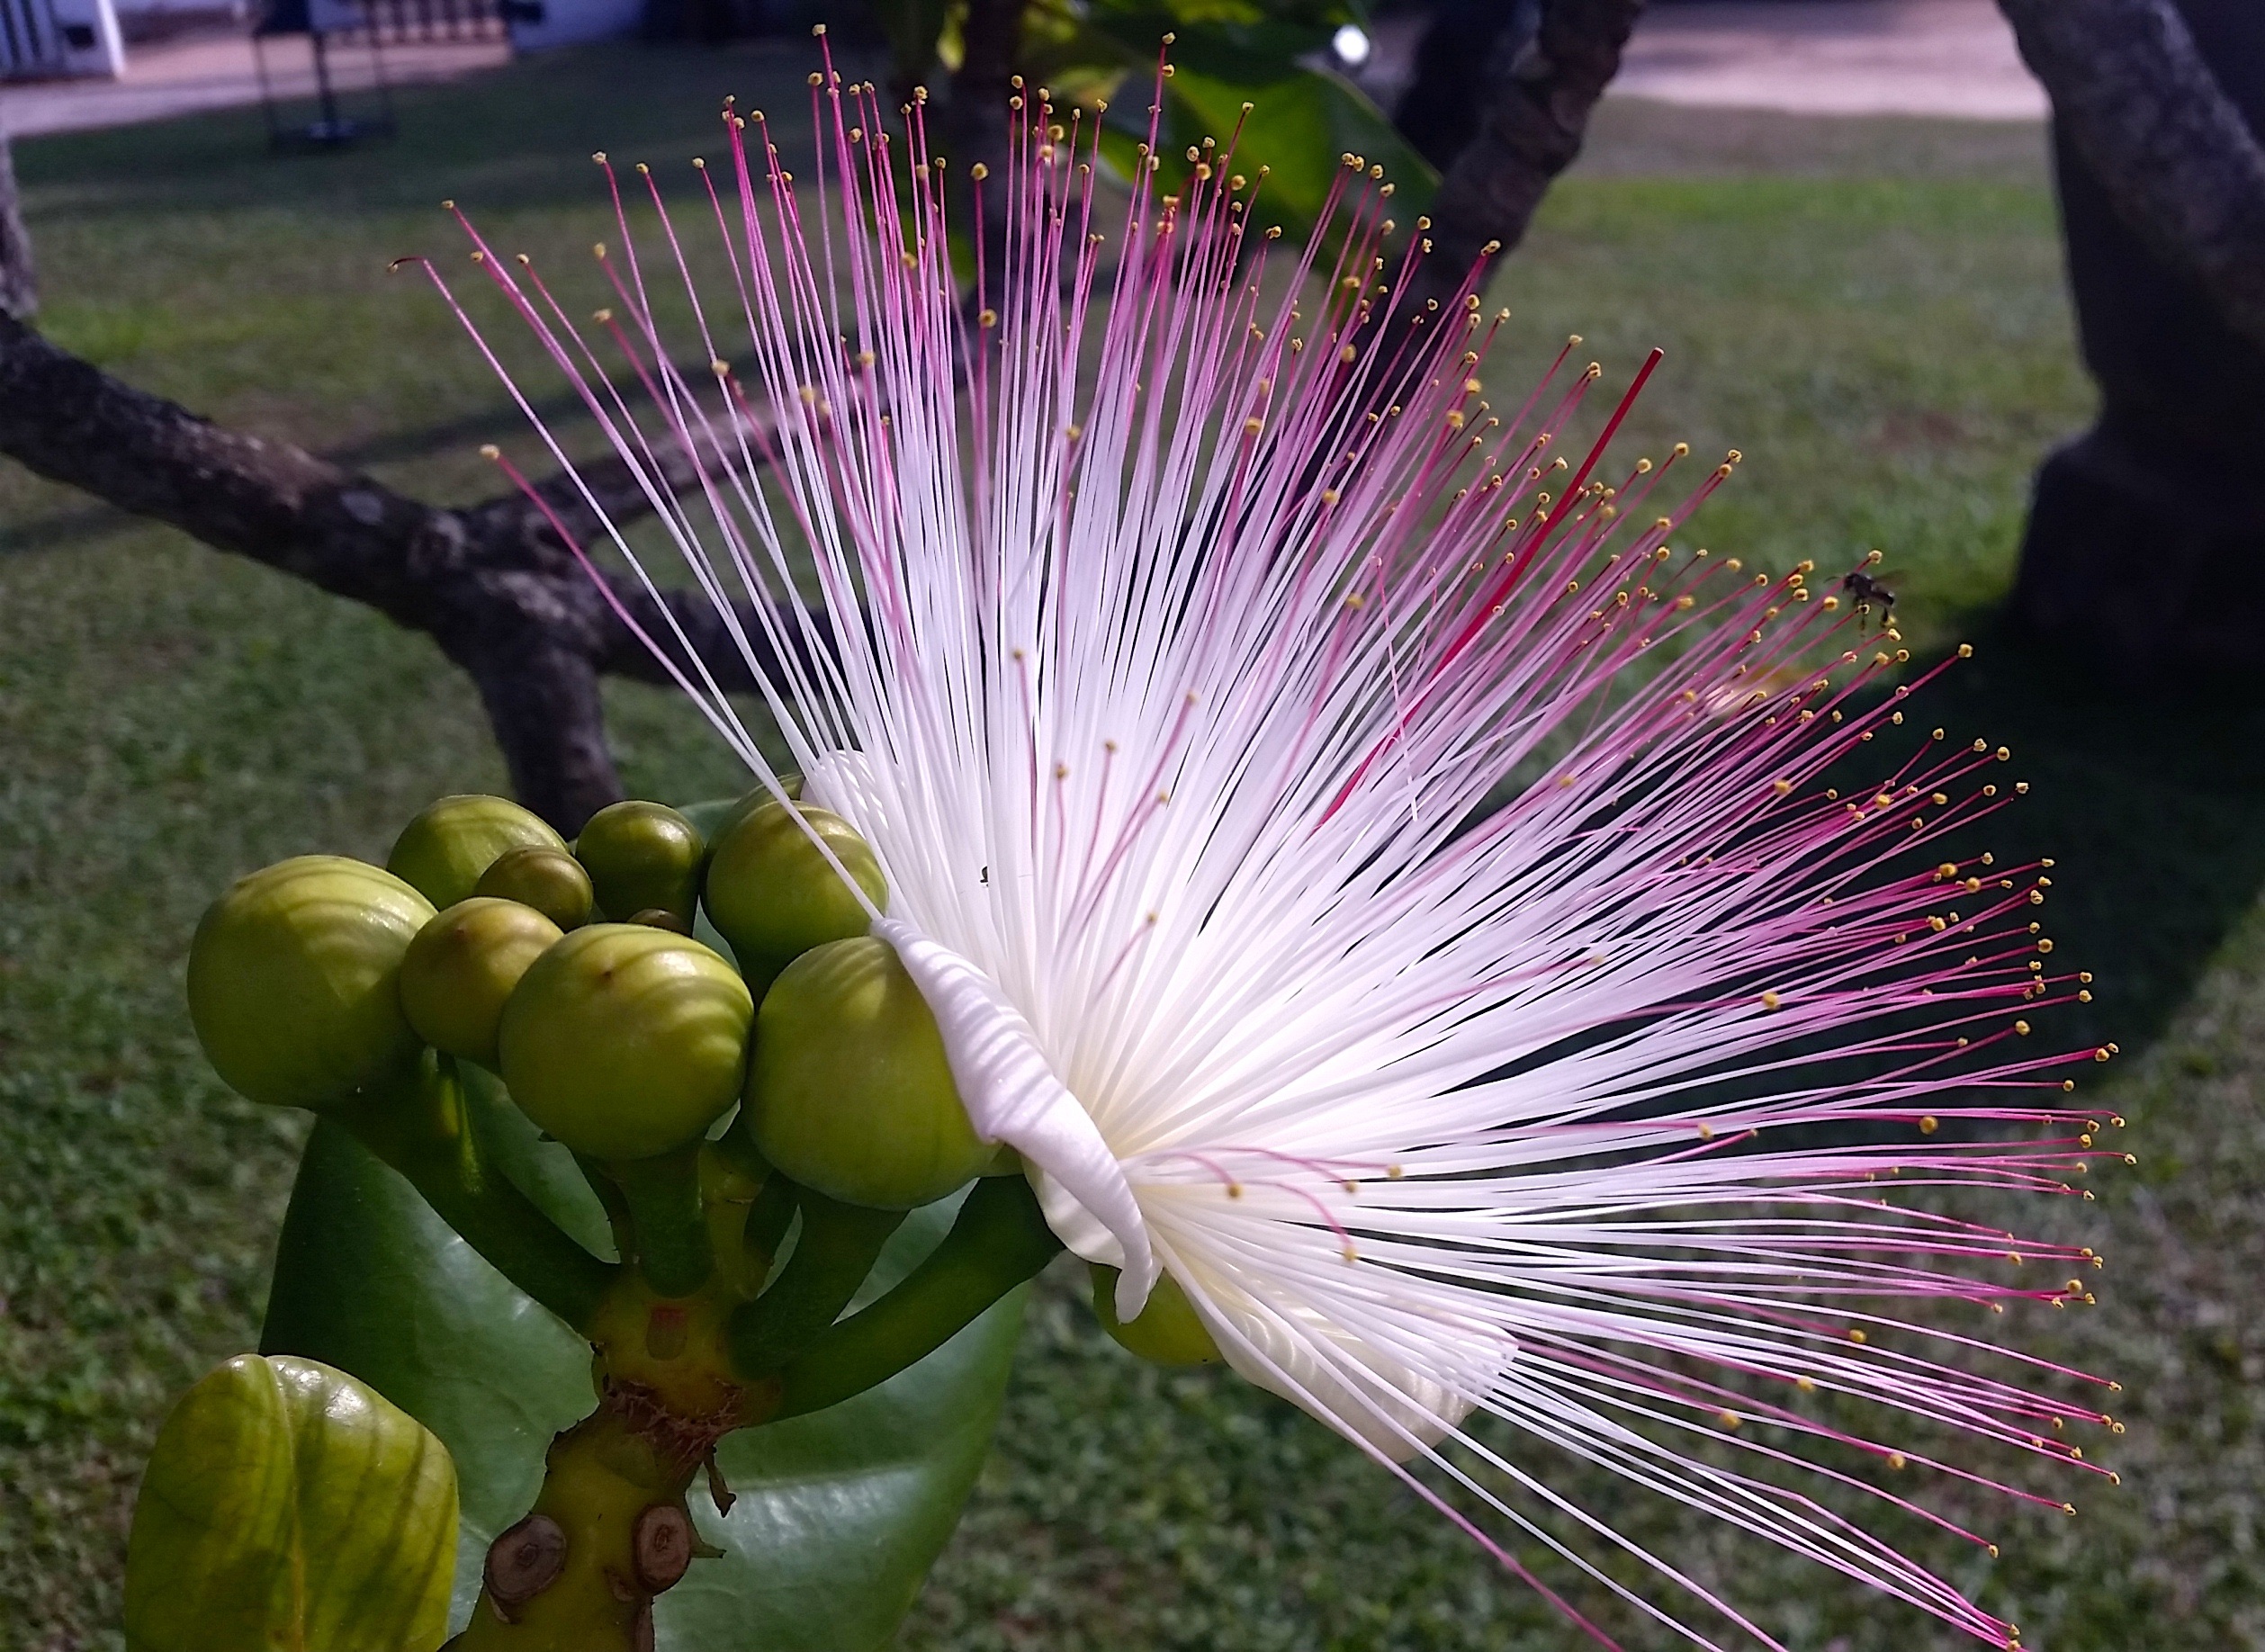
blossom, plant, flower, travel, produce, botany, flora, hairy, exotic, sri lanka, mimosa, pink flower, macro photography, flowering plant, land plant, flower of ceylon